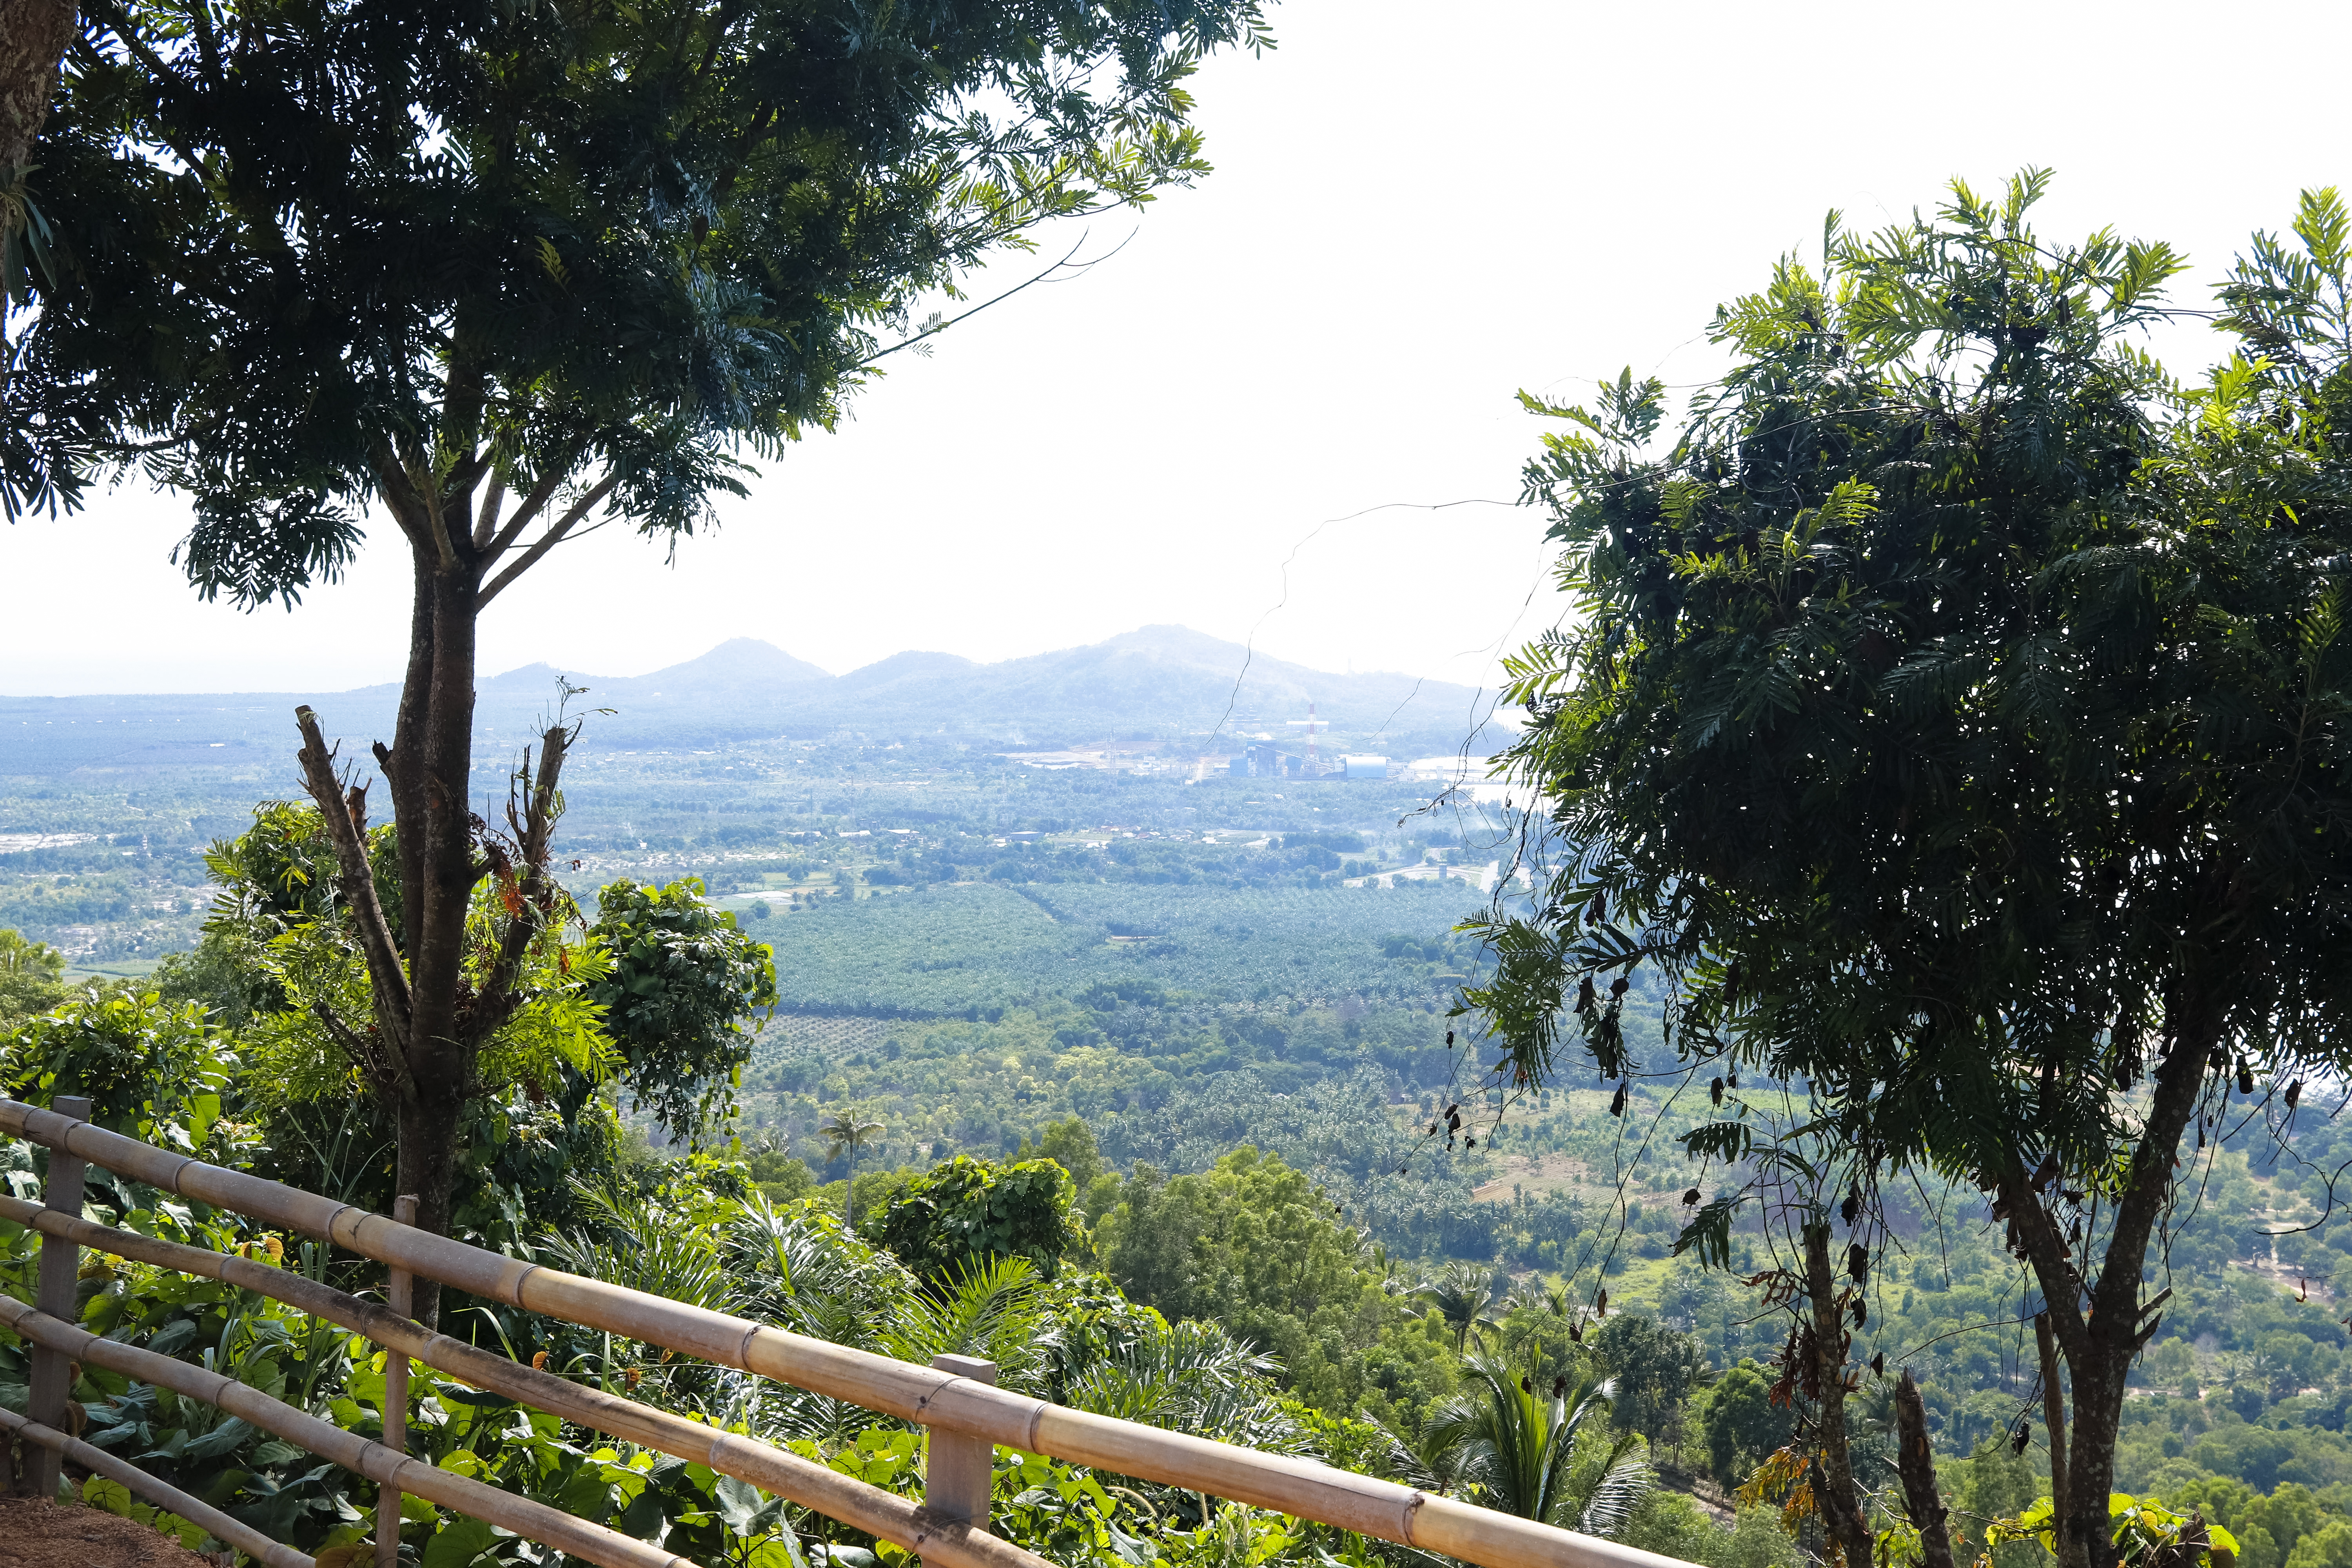
nature, wild, tree, view, vegetation, hill station, nature reserve, natural landscape, mountain, natural environment, jungle, wilderness, sky, forest, hill, rainforest, mount scenery, vacation, tourism, national park, plant, valdivian temperate rain forest, landscape, leisure, mountain range, ridge, tropical and subtropical coniferous forests, trail, road